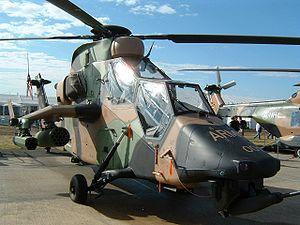
GoldenEye /ˈɡəʊldn̩.ɑɪ/ ou L'Œil de feu au Québec est un film d'espionnage américano-britannique réalisé par Martin Campbell et sorti en 1995. C'est le 17ᵉ opus de la saga James Bond d'EON Productions et le premier où Pierce Brosnan tient le rôle du célèbre agent fictif du MI6. À la différence des films précédents de la série, le scénario n'est pas une reprise des travaux du romancier Ian Fleming, bien que le titre GoldenEye soit inspiré de celui de son domaine à la Jamaïque. Le scénario original, conçu par Michael France, est écrit avec la collaboration postérieure de plusieurs autres auteurs. Le film raconte la lutte du MI6 contre un syndicat du crime désirant utiliser le satellite GoldenEye contre Londres afin de causer une crise financière globale.
L’histoire militaire de l’Allemagne couvre plus d’un millénaire d’Histoire à travers l’Allemagne, l’Europe et les anciennes colonies allemandes.